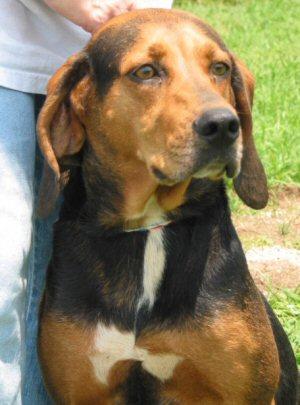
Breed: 216-n000063-Walker_hound